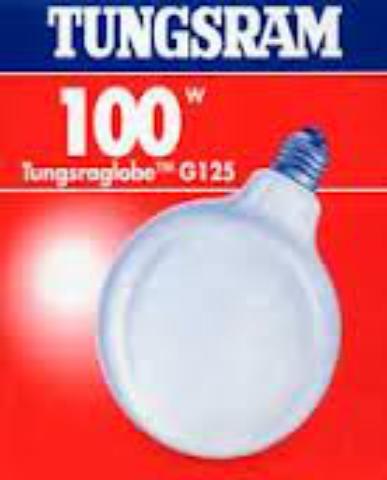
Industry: Necessities